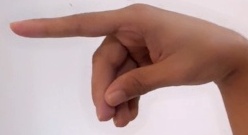
ASL sign: P